GEMA (German organization)

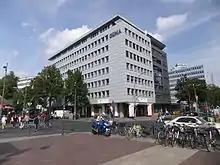
The Berlin offices of GEMA on Bayreuther Straße near Wittenbergplatz

GEMA is organized according to "" (German law of association). It directly represents some 3,300 composers, lyricists, and music publishers as full members, along with approximately 6,400 more as members with sharply restricted rights and another 55,000 authors who have entered into a "deed of assignment" with GEMA without fulfilling the professional requirements for full membership. Members of this last group are termed "associated members" within the organization, but they do not enjoy the rights associated with membership under German law of association. As of 2010, GEMA also represents a further 2 million international rights-holders within Germany, through reciprocal arrangements with other performance rights organizations.